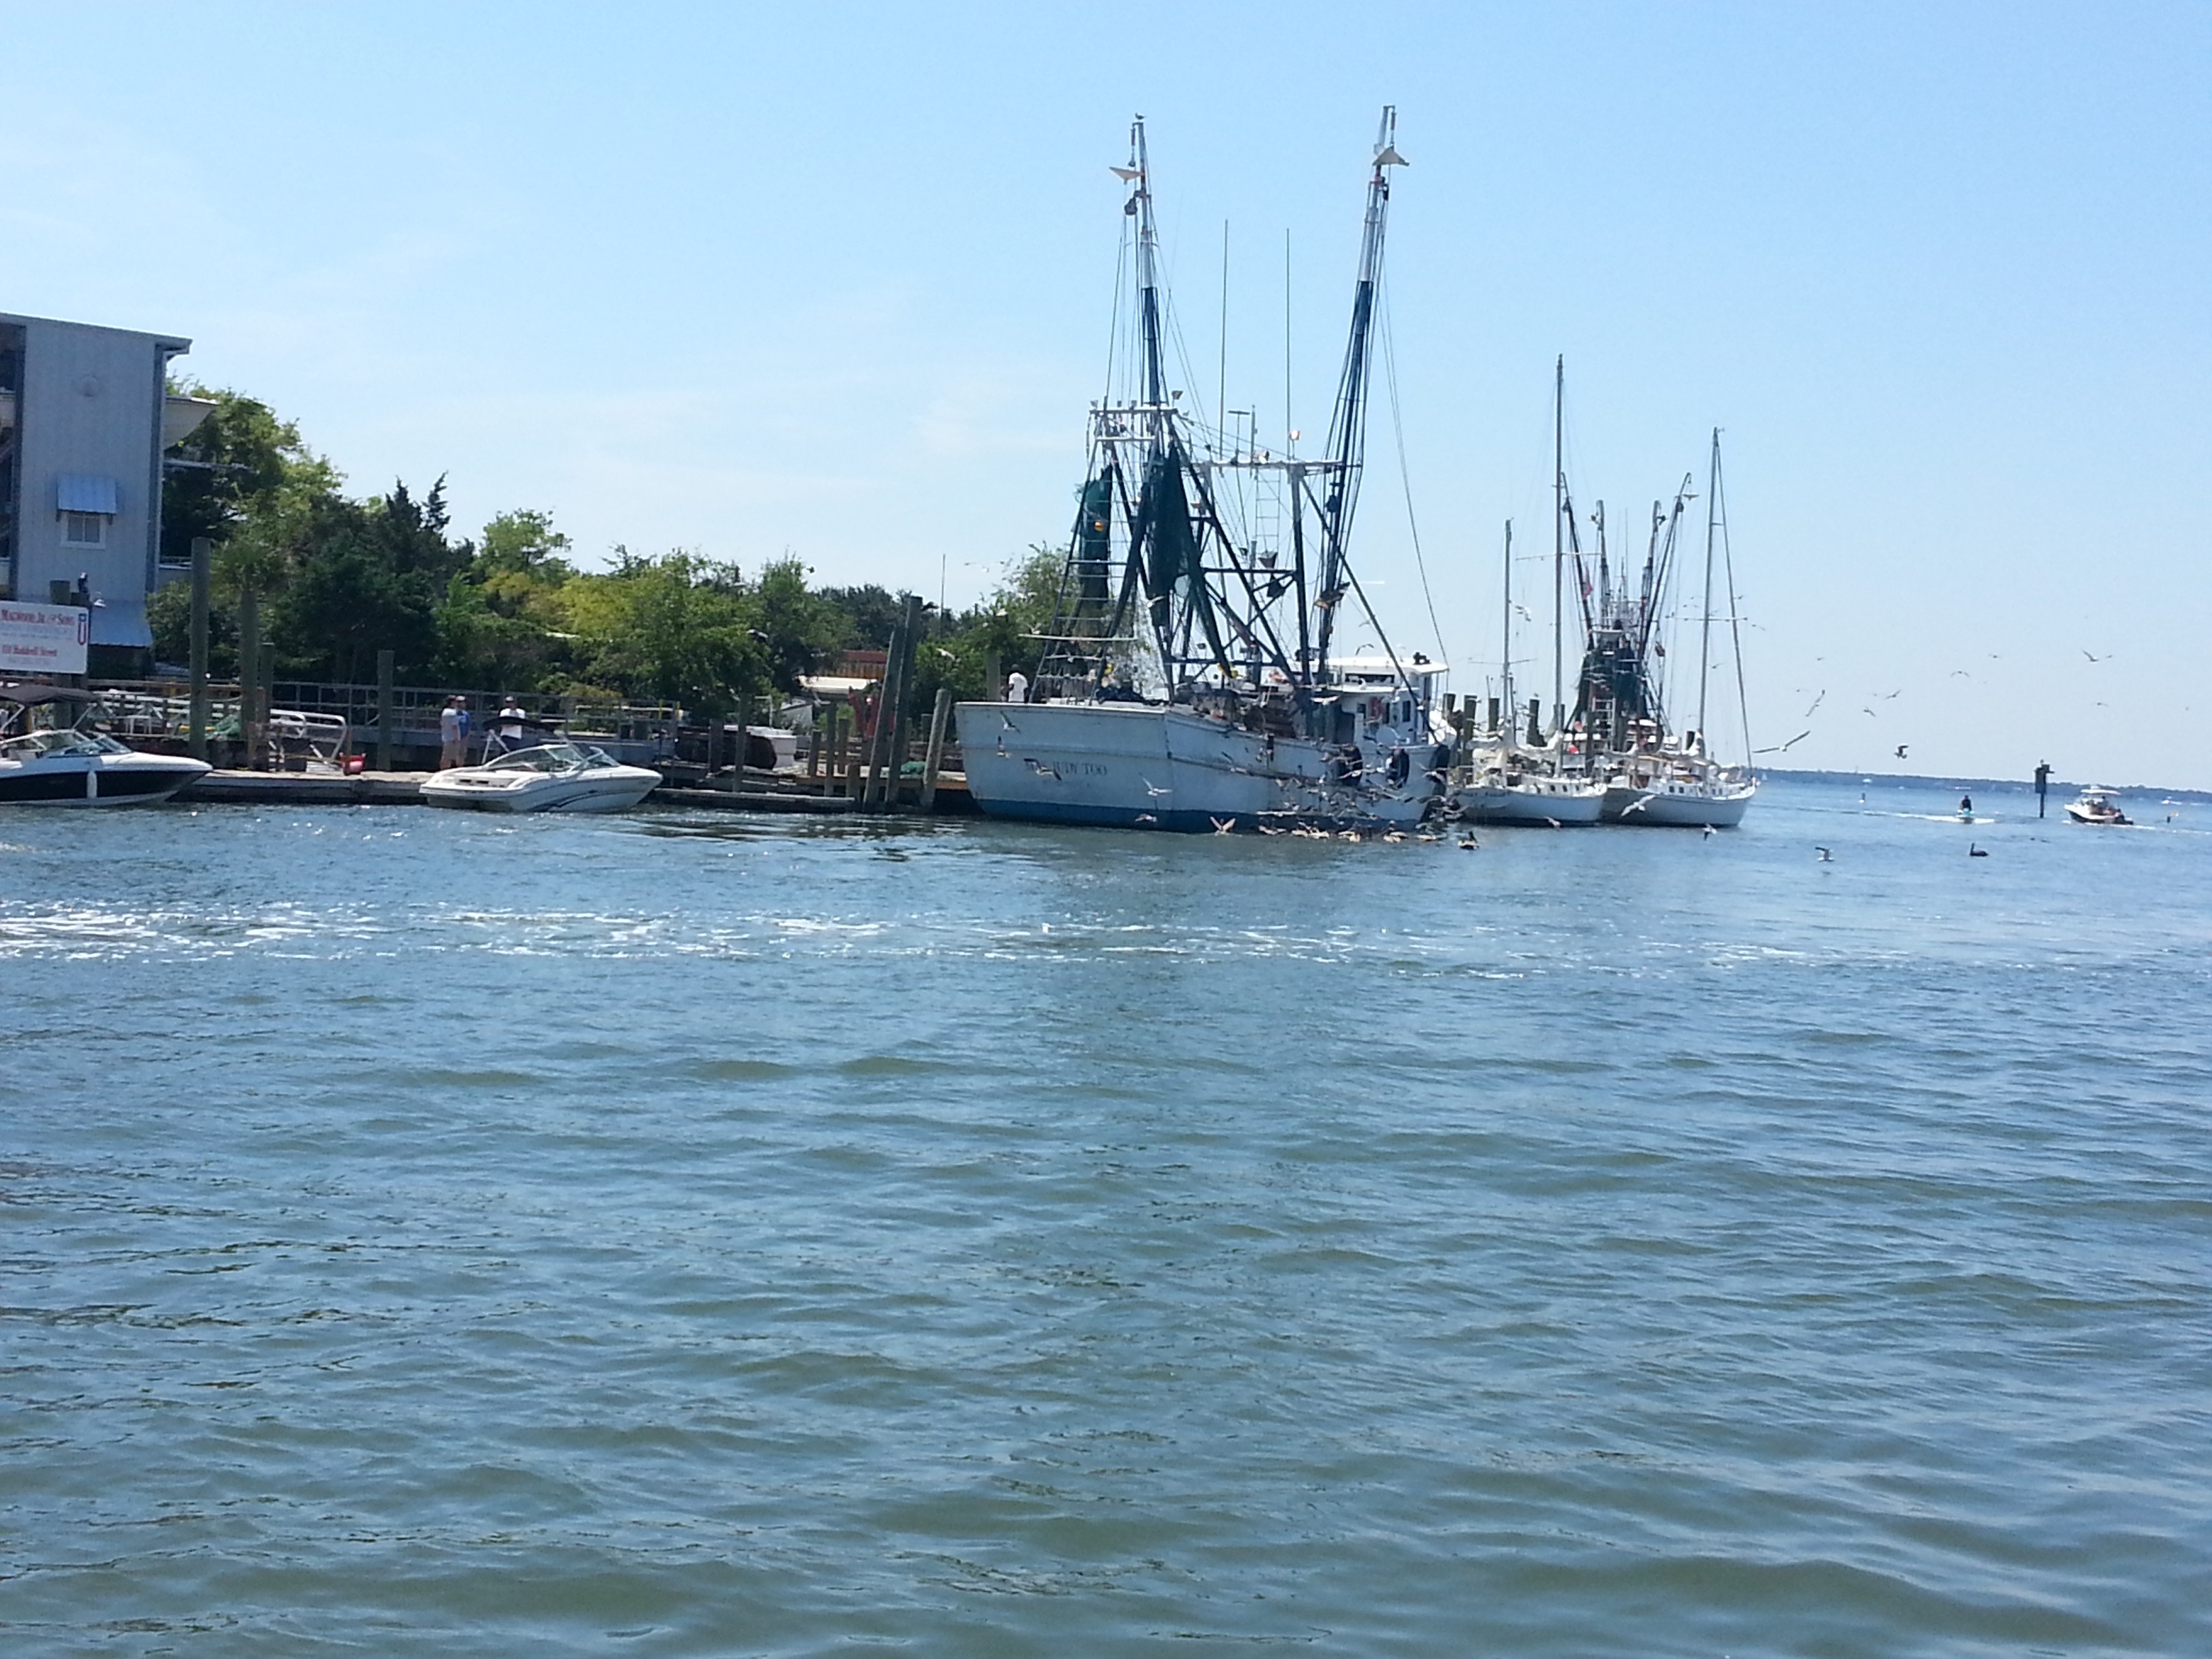
sea, coast, water, boat, ship, vehicle, mast, bay, harbor, port, sailboat, boating, sail, channel, watercraft, sailing ship, fishing vessel, tall ship, shrimp boat, shrimper